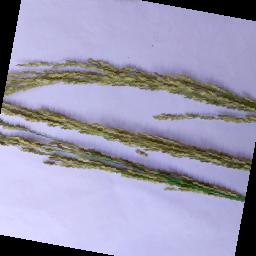
Label: Rice___Neck_Blast